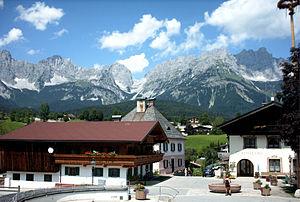
Going am Wilden Kaiser est une commune autrichienne du district de Kitzbühel dans le Tyrol.